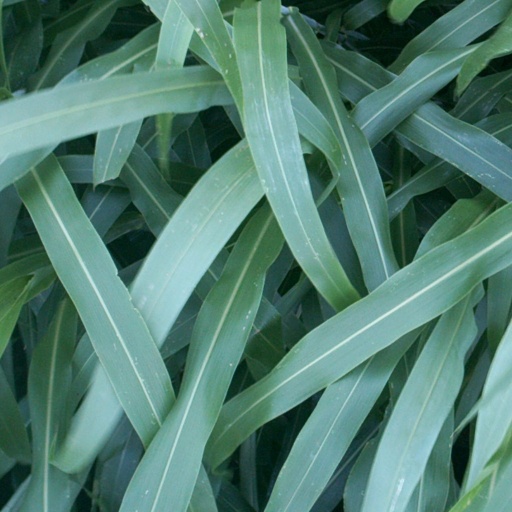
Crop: sorghum